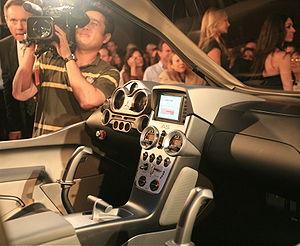
L'ICON A5, produit par le constructeur américain ICON Aircraft, est un aéronef amphibie léger. Etant conçu pour opérer aussi bien depuis la terre que l'eau tout en étant transportable par la route, il fait partie de la catégorie des aéronefs dits LSA.